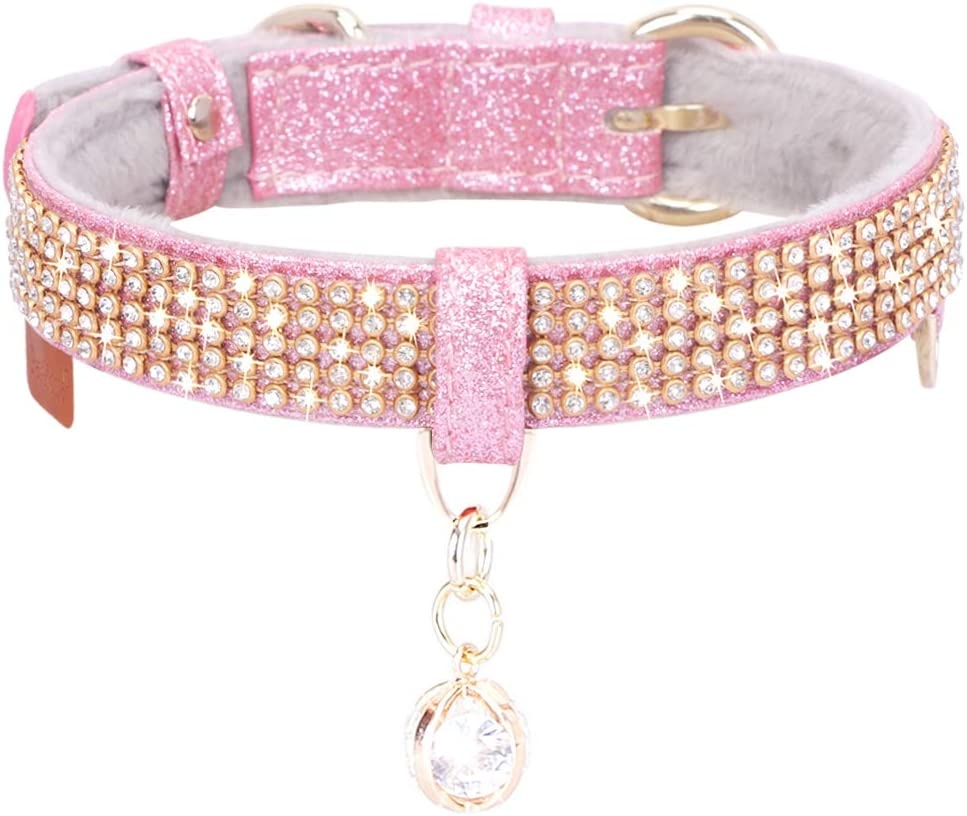
Cat Collar, Dog Collar, [Bling Rhinestones] Premium PU Leather with Pendant Adjustable Collars for Cat and Small to Medium Dog
High Quality: Made of premium PU leather, sturdy and soft; Perfect craftmanship and excellent quality for comfortable and lasting wearing (No Machine Wash) Practicability: 5 adjustment holes for length adjustment; Metal buckle, D-ring and soft polyester flannel inside the collar help protect pet's neck Beautiful Design: Full studded by bling rhinestones, with a metal crystal pendant, makes your pet look shiny and beautiful Suitable for Many Occasions: Weddings, parties, holidays and everyday wear; Perfect present for Mother's Day, Father's Day, Valentine's Day, Halloween, Thanksgiving Day and Christmas Size M: Fit pet's neck between 11.4-14.9 inches, collar width is 0.8 inches(Think twice before purchase if you buy size M for a cat); Please carefully measure the neck girth of your pet with a soft measuring tape, and refer to the size chart to select the correct size before purchase Product Description About PetsHome: Founded in 1998, combining development design, manufacture and marketing. We specializes in pet supplies, such as pet carrier, pet collar, pet leash and pet harness. Our products have beautiful designs, high-end quality and strong durability. We aim to continue offering even better products for pets. Choose us and we will provide your pets with best products and best experience! PetsHome--Love Your Pets! Stylish Pet Collar Sparkling Rhinestones Beautiful Design: full studded by bling rhinestones, with a metal crystal pendant, makes your pet look shiny and beautiful. Functional D-ring The smaller D-ring is for holding accessories like name tag. The bigger D-Ring can be effortlessly attached a pet leash. Protective Fur 100% Handmade. Made of premium PU leather, durable and soft. Inner soft fur help protect pet's neck, comfortable for long time wear. Perfect Gift Sparkling and luxury collar for your lovely sweet pet. It makes your pets more stylish and eye-catching. Suitable for any occasions: weddings, parties, holidays and everyday wear. Perfect gift for your furry family members or anyone who loves pets. BUYERS SHOW Size: Small So pretty I love it, very well made. The inside is nice and soft and i feel its true to size. I bought the size small for my 13lb pup. Size: Extra Small So beautiful and blingy It's so very beautiful!! Ginger, our spoiled cat absolutely loves it! she walks around here all proud, shes definitely blinging!! its made of good durable materials, not cheap at all, quality Size: Extra Small So cute I bought matching collars for my cat. The extra small was surprisingly perfect for my cat. It's so cute and the quality seems great.
Category: Animals & Pet Supplies > Pet Supplies > Pet Collars & Harnesses > Standard Collars